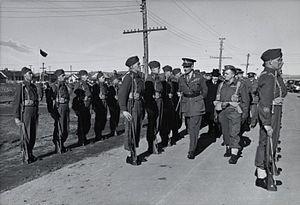
Le gouverneur général du Canada, Sir Alexander Cambridge, comte d'Athlone, et le premier ministre du Canada, William Lyon Mackenzie King, passant des troupes en revue à la base militaire Valcartier à Québec (Canada).
La base des Forces canadiennes Valcartier, aussi appelée garnison Valcartier, est une base des Forces canadiennes, située à Saint-Gabriel-de-Valcartier immédiatement au nord-ouest de la ville de Québec dans la région de la Capitale-Nationale de la province de Québec au Canada. La base occupe un territoire d’environ